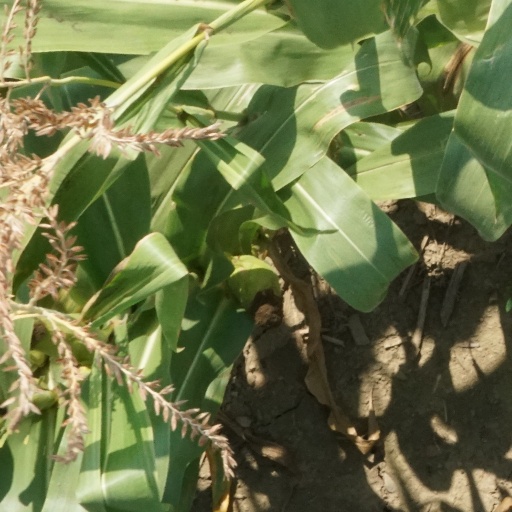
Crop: maize; corn